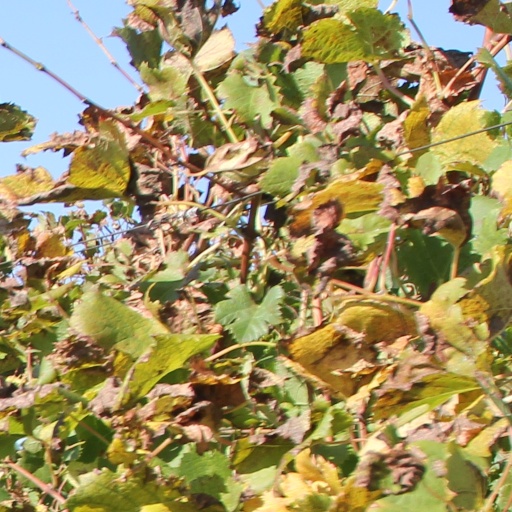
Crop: grape